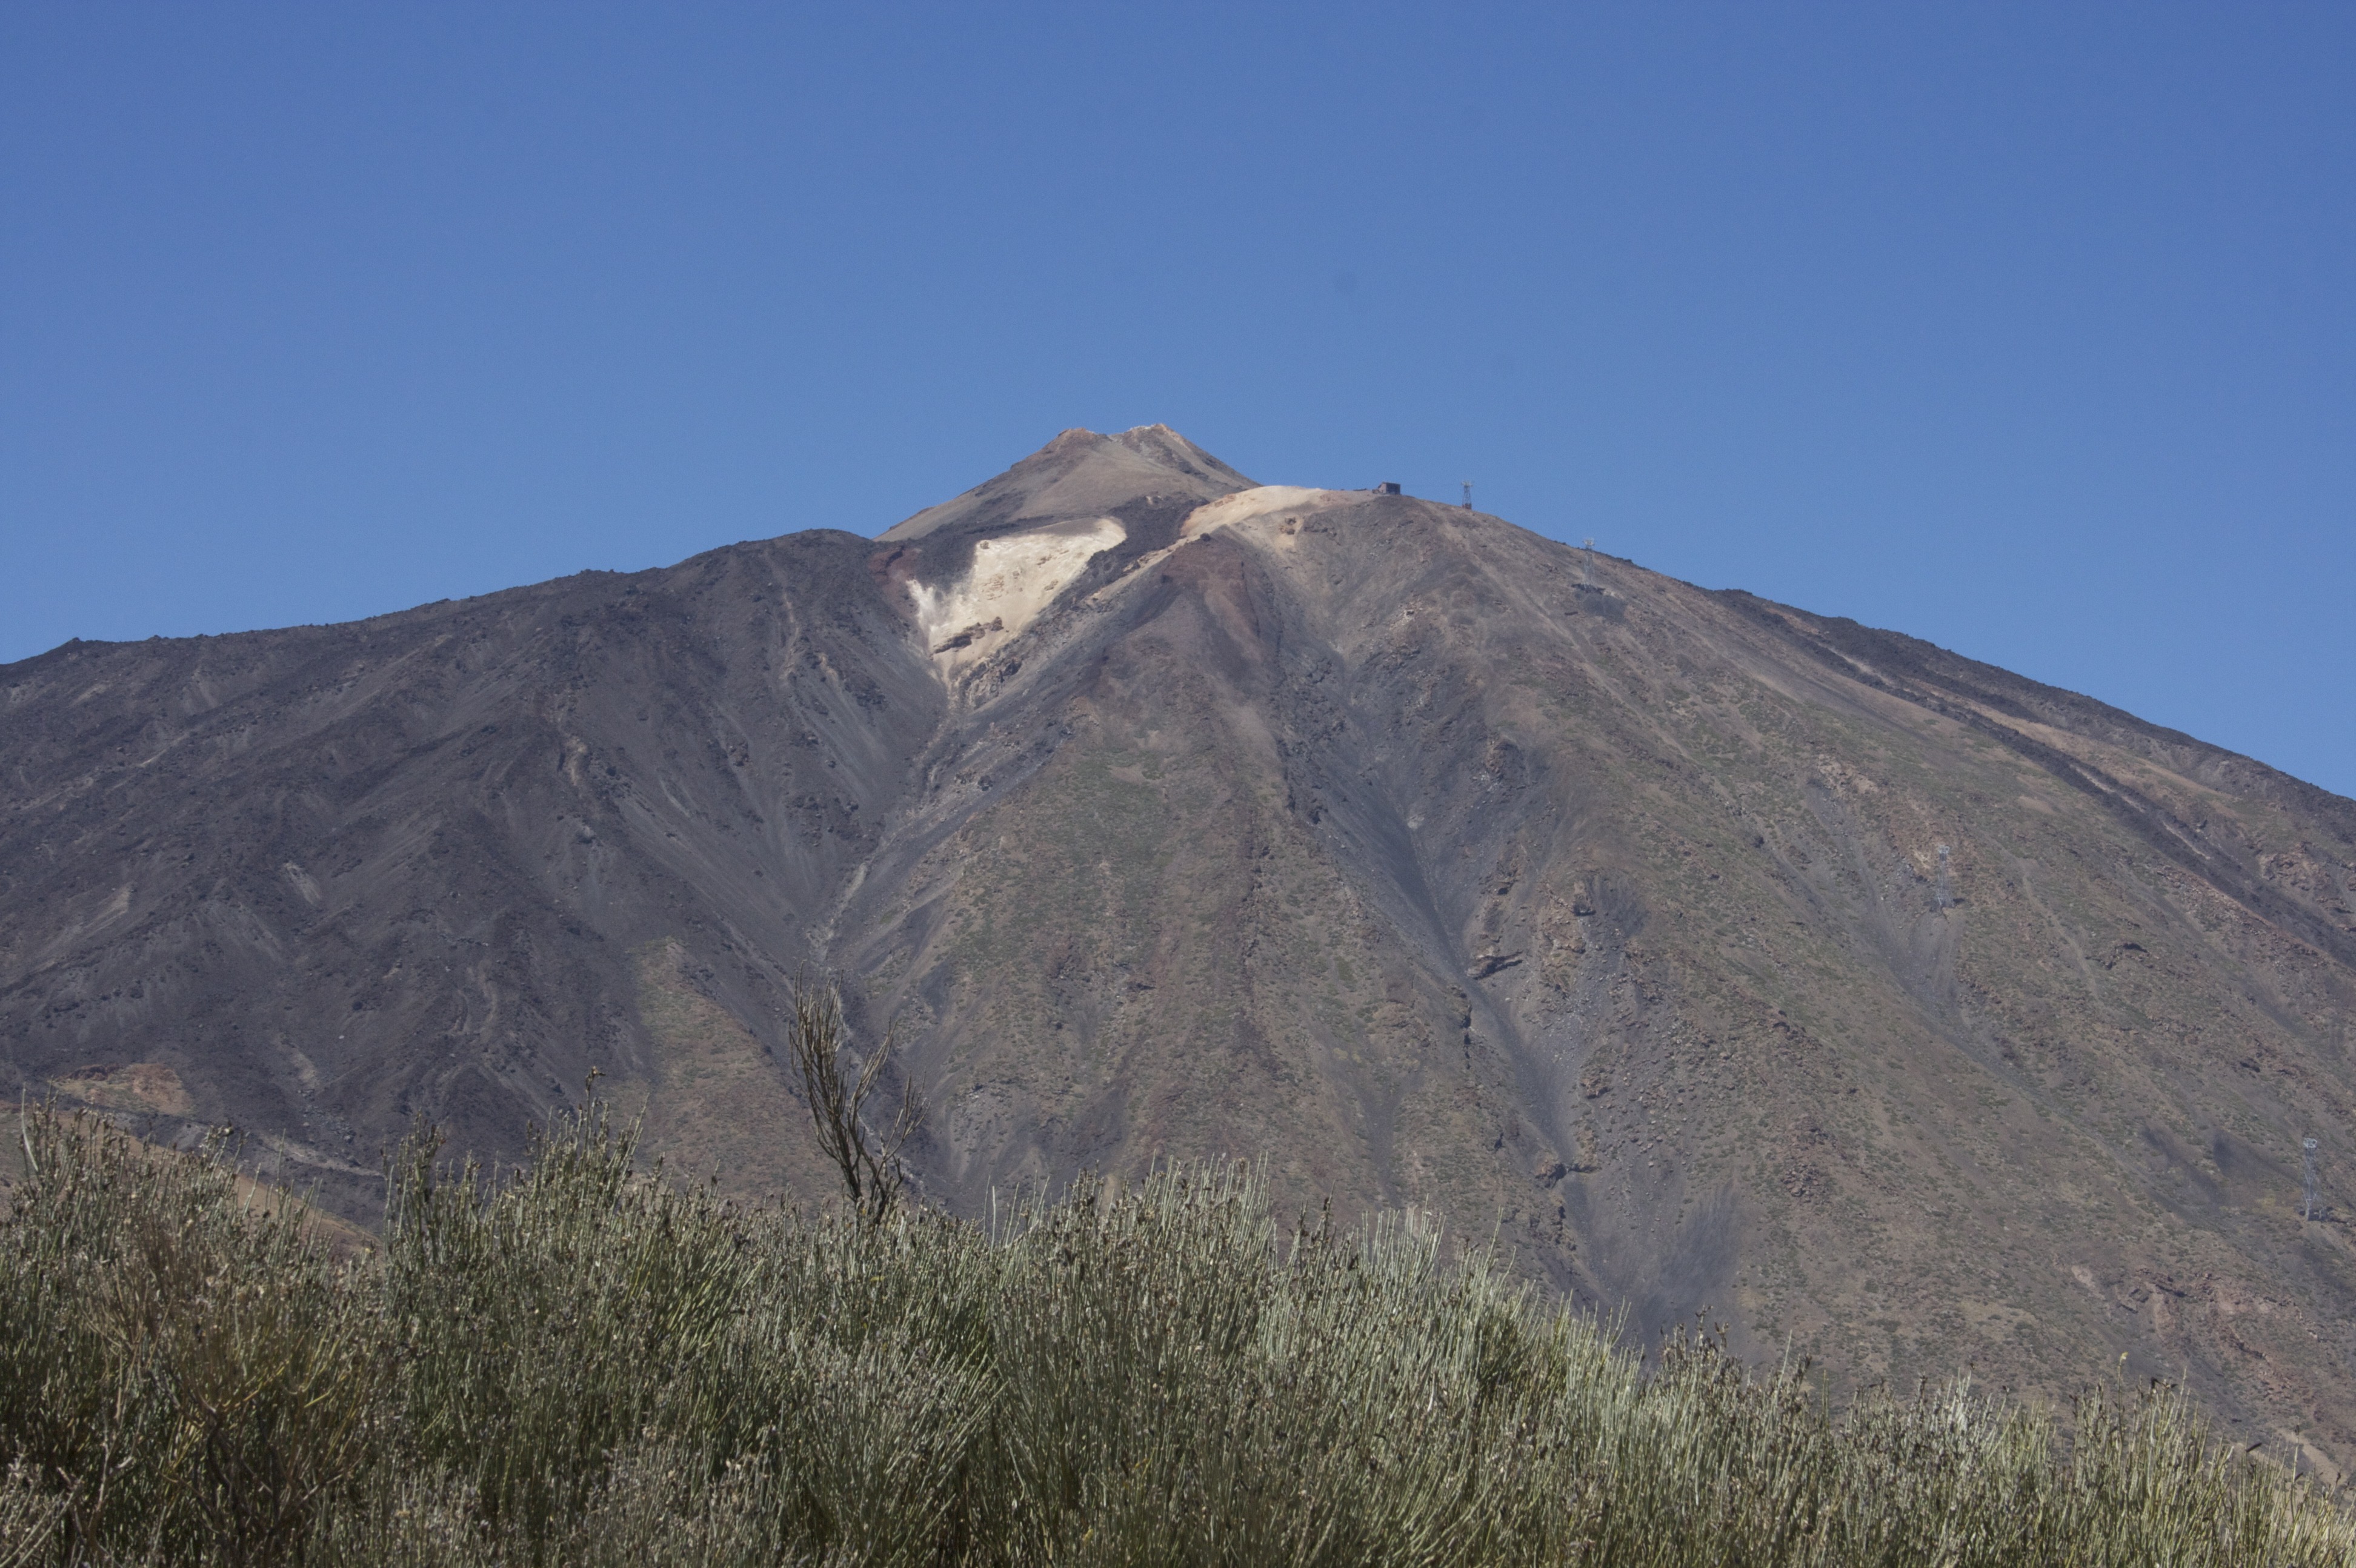
wilderness, mountain, hill, adventure, mountain range, park, ridge, summit, national, geology, badlands, plateau, fell, ecosystem, teide, landform, stratovolcano, of the, mountain pass, geographical feature, mountainous landforms, volcanic landform, shield volcano